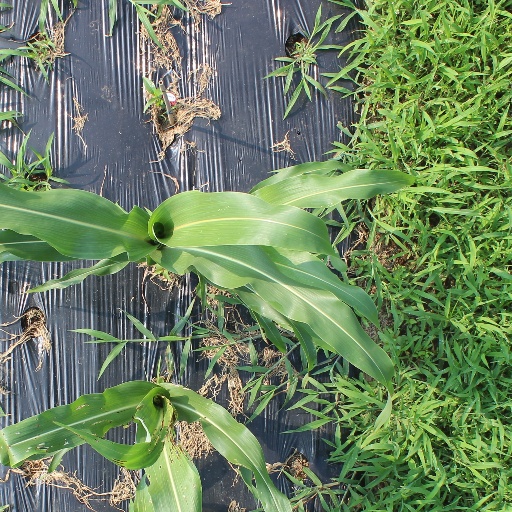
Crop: sorghum